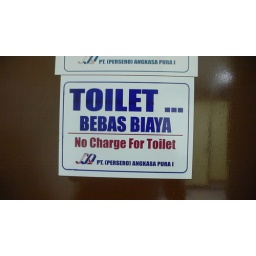
bathroom sign in airport at 2am